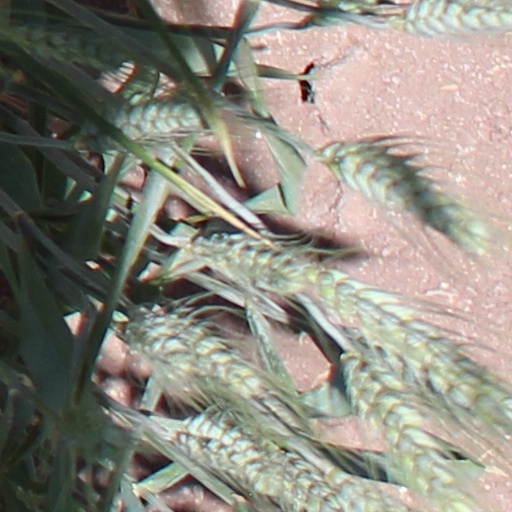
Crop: wheat